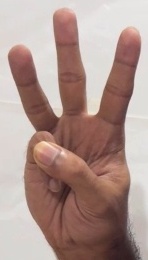
ASL sign: W